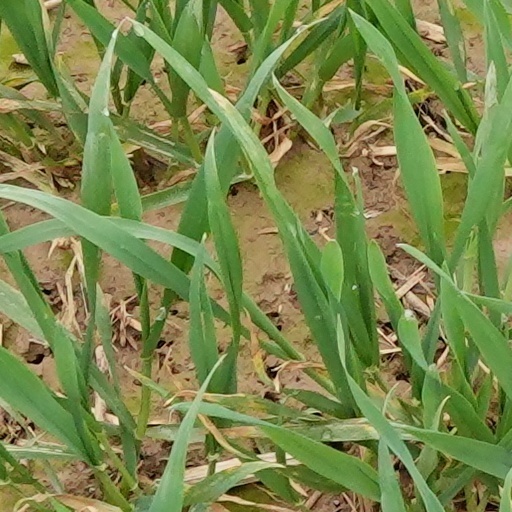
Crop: wheat